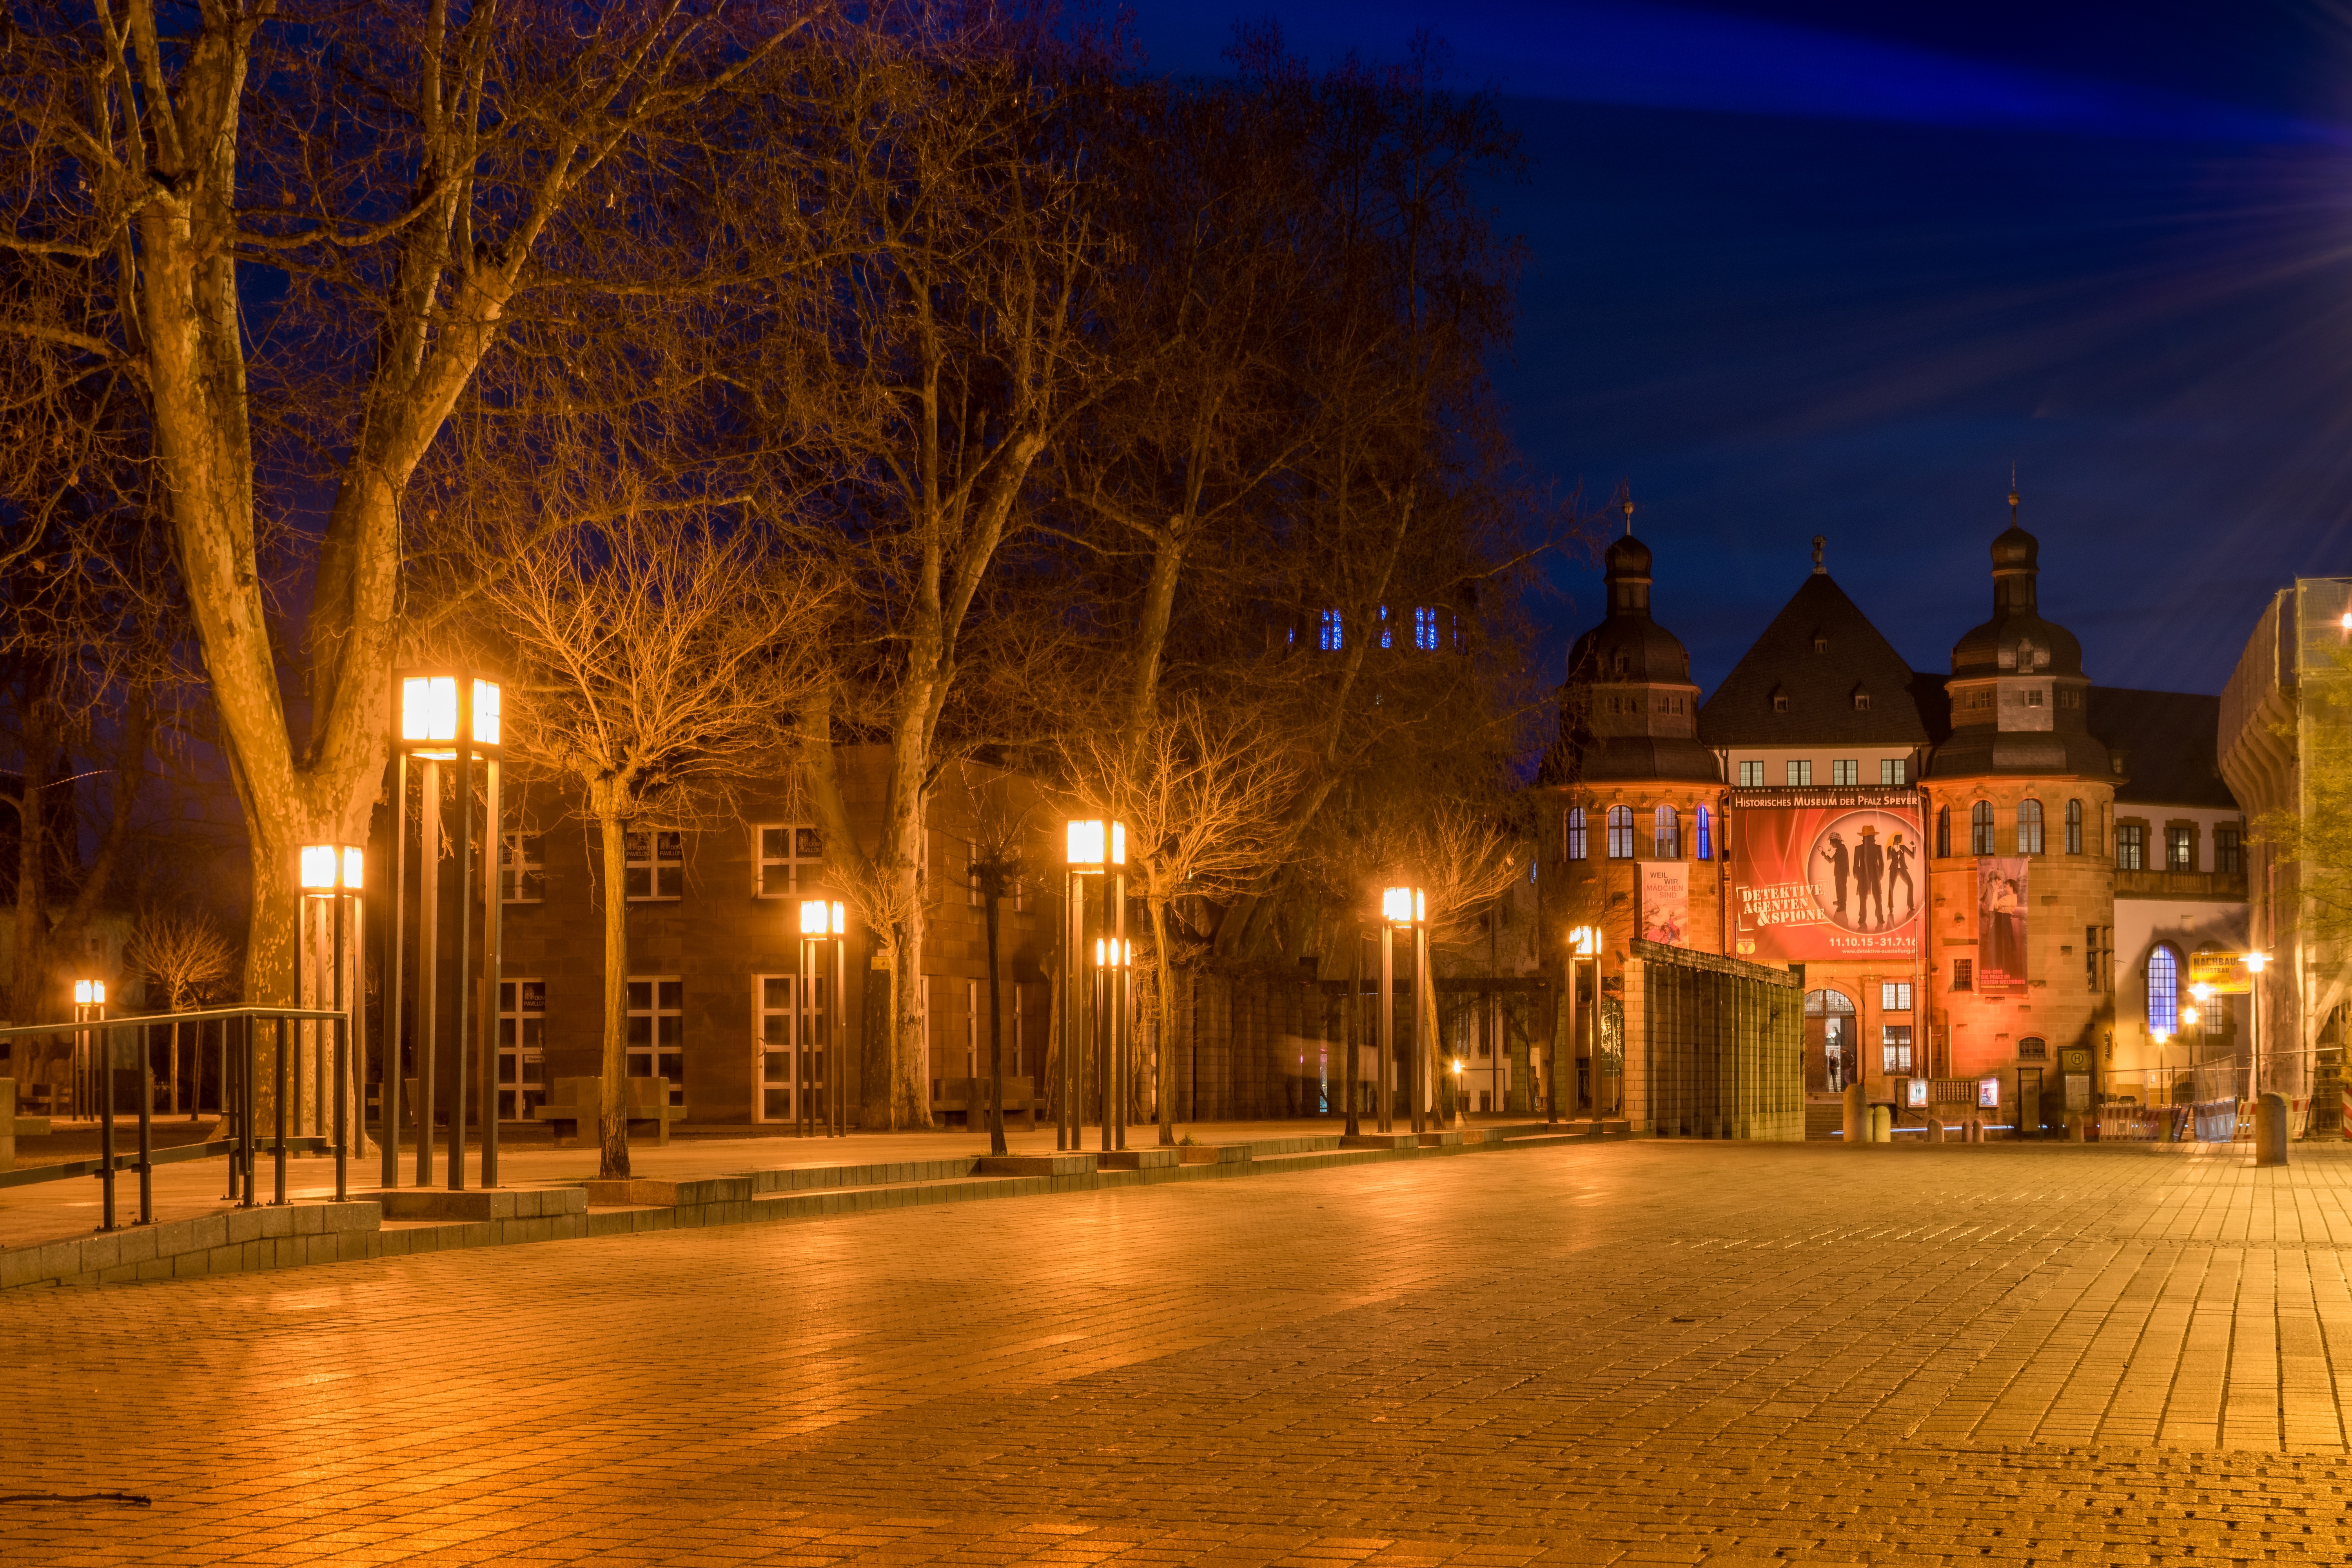
light, night, morning, town, building, city, cityscape, downtown, dusk, evening, reflection, museum, plaza, landmark, street light, tourism, lighting, lights, town square, historically, night photograph, cathedral square, speyer, human settlement